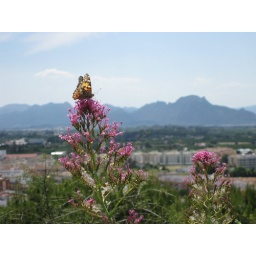
A little butterfly rests on a flower in Denia.